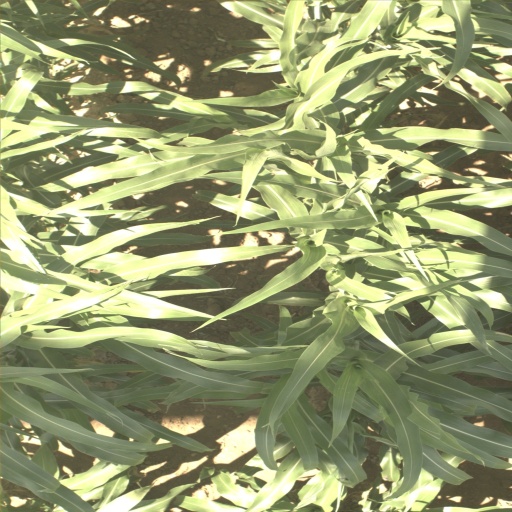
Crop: sorghum